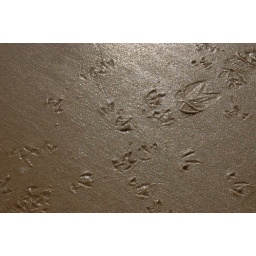
A week spent at our rented beach house in Sandbridge.